Morgan Aero 8

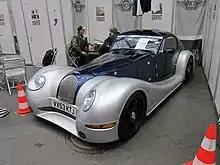
Morgan Aero 8 GTN

This limited edition run-out model of the Series 1 was a nod to the successful Aero GT/Le Man racing cars and included the 4.6L Alpina BMW engine used on Alpina B10 and on BMW X5 4.6iS – 4619cc, 330 bhp (246 kW), with a 0-60 mph time of 4.3 seconds and a top speed of 175 mph (266 km/h). This version had slightly different and stiffened suspension plus semi-slick AO48's fitted as standard to black OZ centre lock magnesium wheels, a carbon fibre roof, carbon fibre interior and numerous other enhancements.